Lemley-Wood-Sayer House

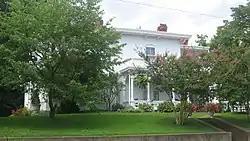
Front of the house

Lemley-Wood-Sayer House is a historic home located at Ravenswood, Jackson County, West Virginia. It was built in 1871, and is a two-story, cruciform plan, Italianate style dwelling. It is constructed of brick and sits on a stone foundation. It features a wraparound porch supported by seven columns that are heavy with ornamental bracketing, or gingerbreading.